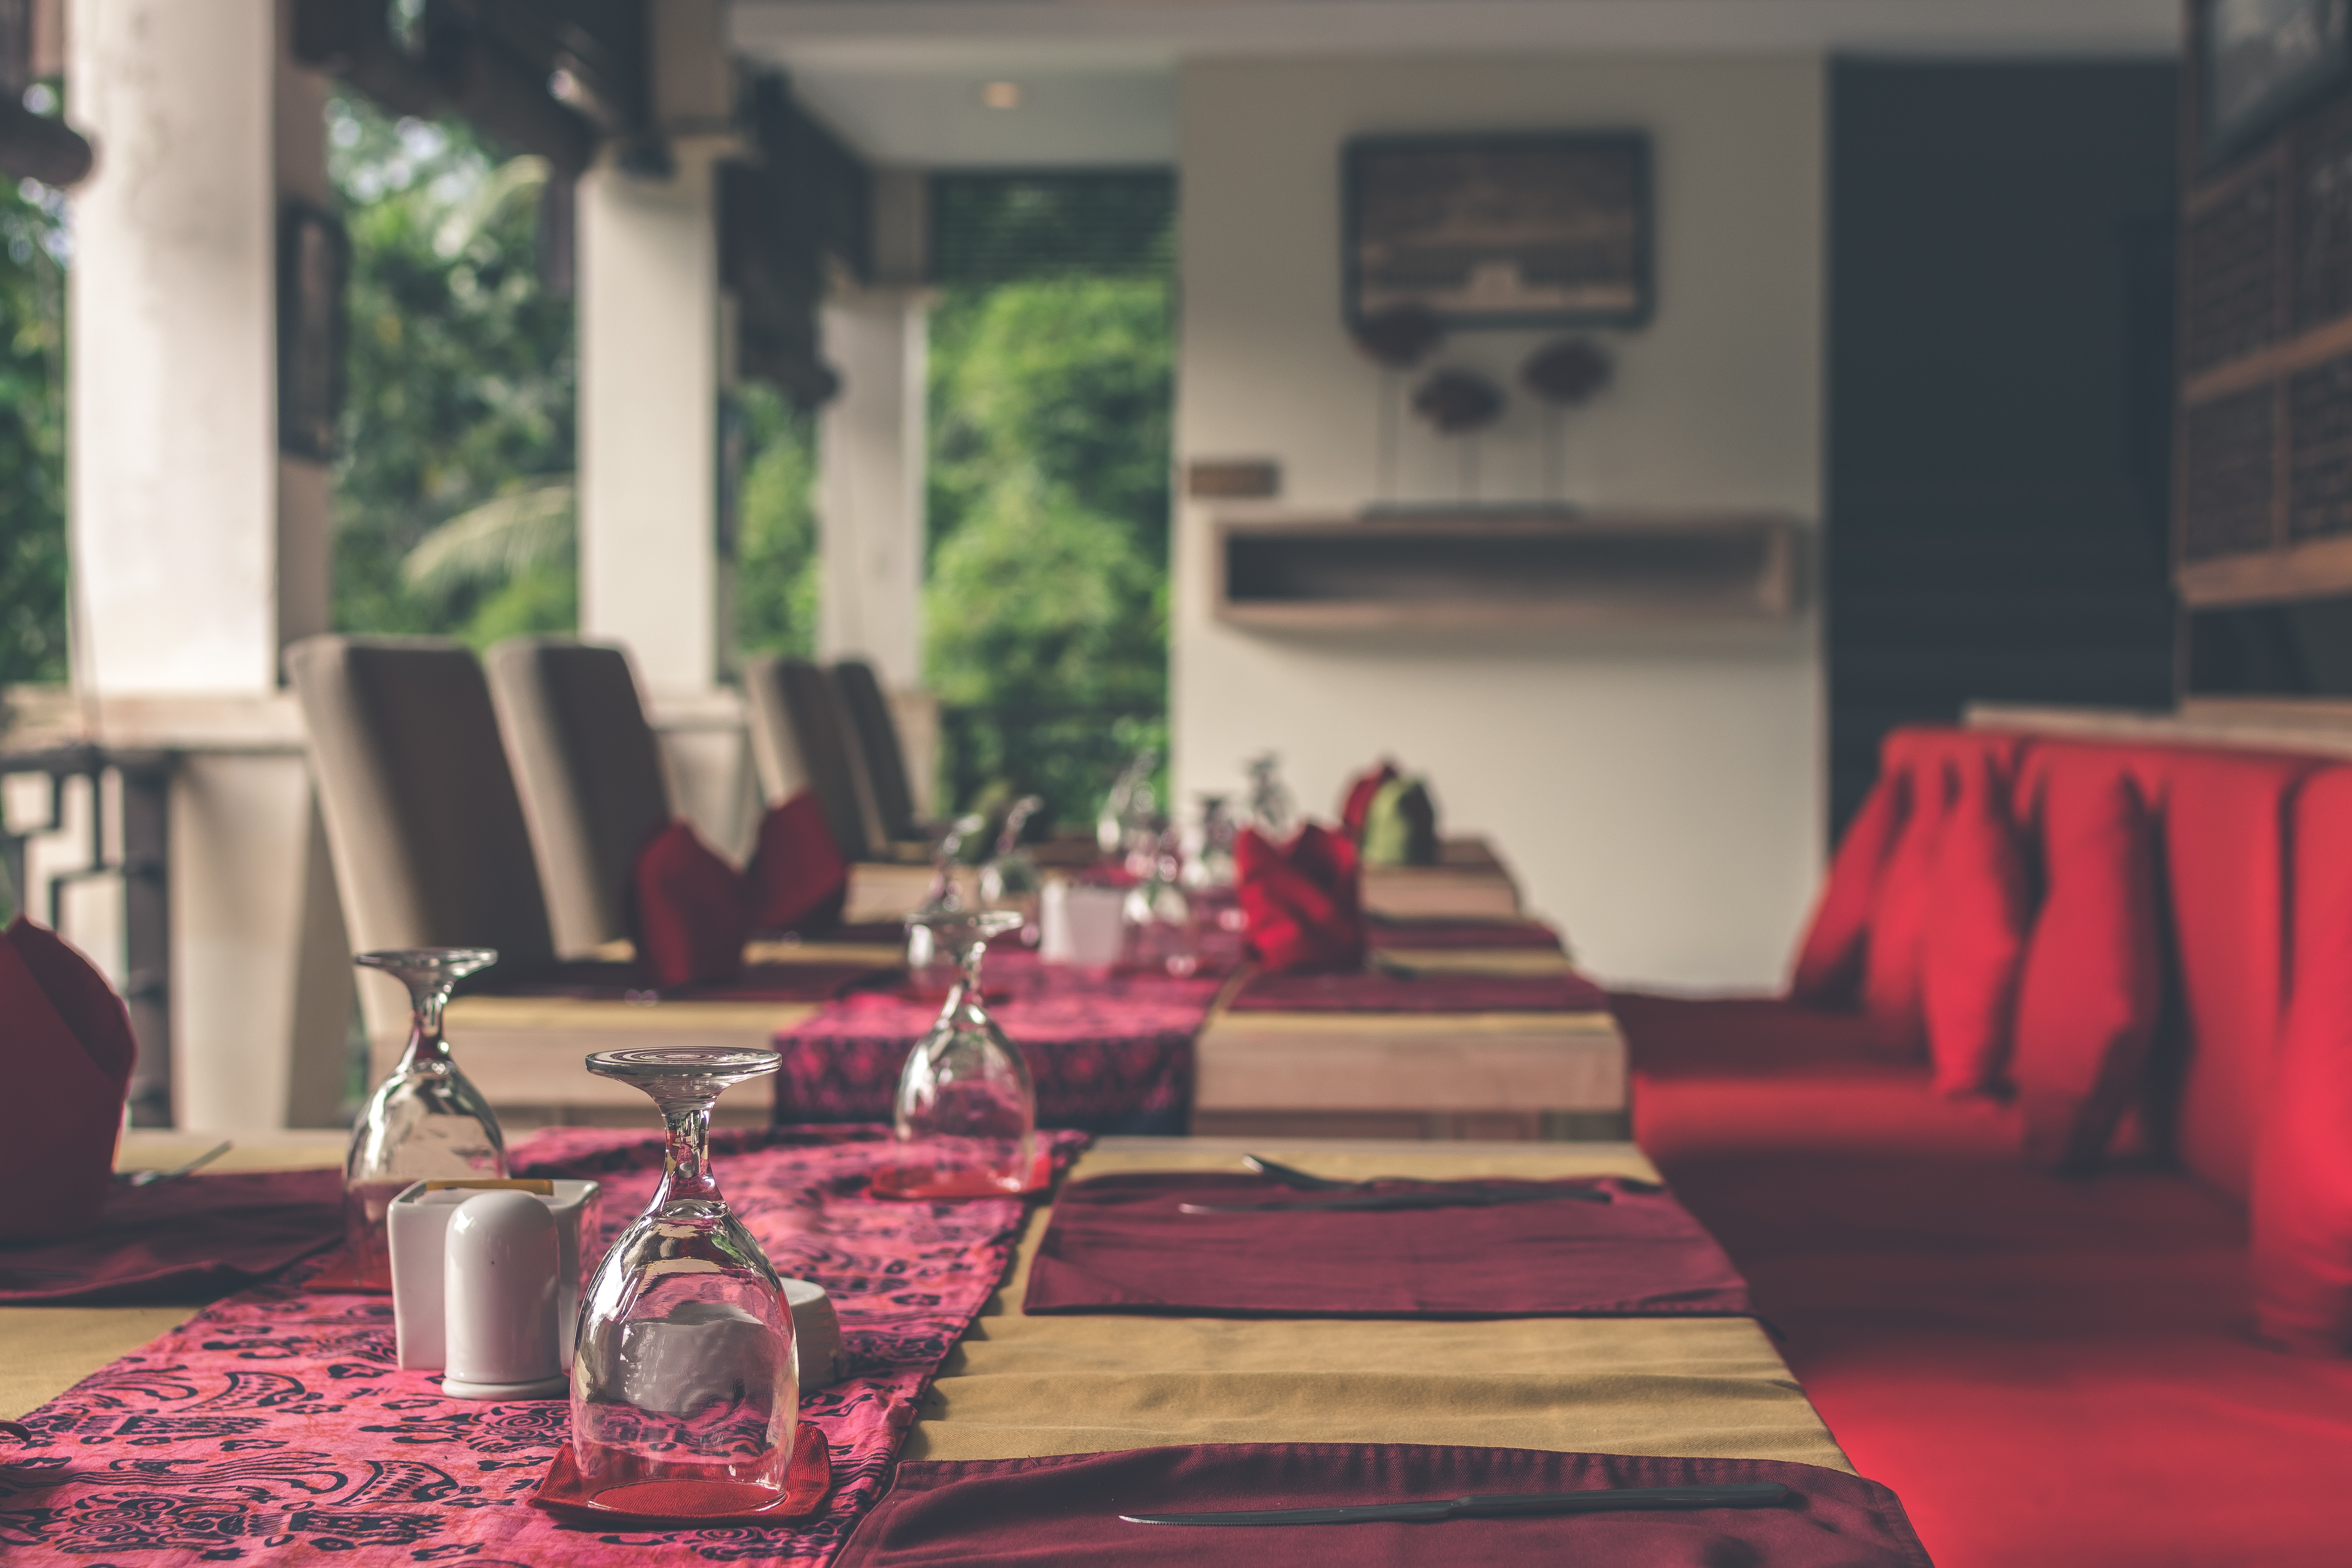
red, restaurant, table, room, furniture, tablecloth, chair, function hall, meal, textile, interior design, house, rehearsal dinner, flower, plant, centrepiece, banquet, linens, building, party